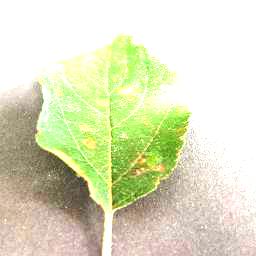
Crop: apple
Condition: cedar_rust